The Watch (2012 film)

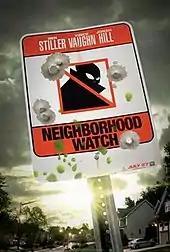
Red-and-white neighborhood-watch sign on a post

Principal photography began in October 2011 in Georgia, with filming occurring in Atlanta (including Inman Park) and several areas in Cobb County (including the Oakleigh, Echo Mill, and Amberton subdivisions in the city of Powder Springs). Filming also took place at Marietta Square in the city of Marietta, where businesses were renamed and an alley behind Hemingway's Bar & Grill was treated to artificially age the buildings. One of the Marietta scenes filmed involved a young boy on a skateboard being abducted by aliens. Scenes were also filmed in the Brookhaven community. On October 25, 2011, a casting call was made for extras to fill the football stadium during two nights of filming on November 2–3 at Campbell High School in Smyrna, Georgia. On November 23, 2011 a minor, walk-on role in the film was auctioned to benefit the Stiller Foundation; the role was sold for $23,000 to an undisclosed bidder.